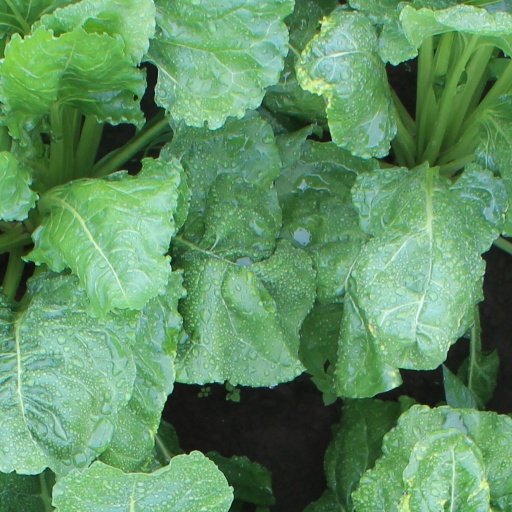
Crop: sugar beet